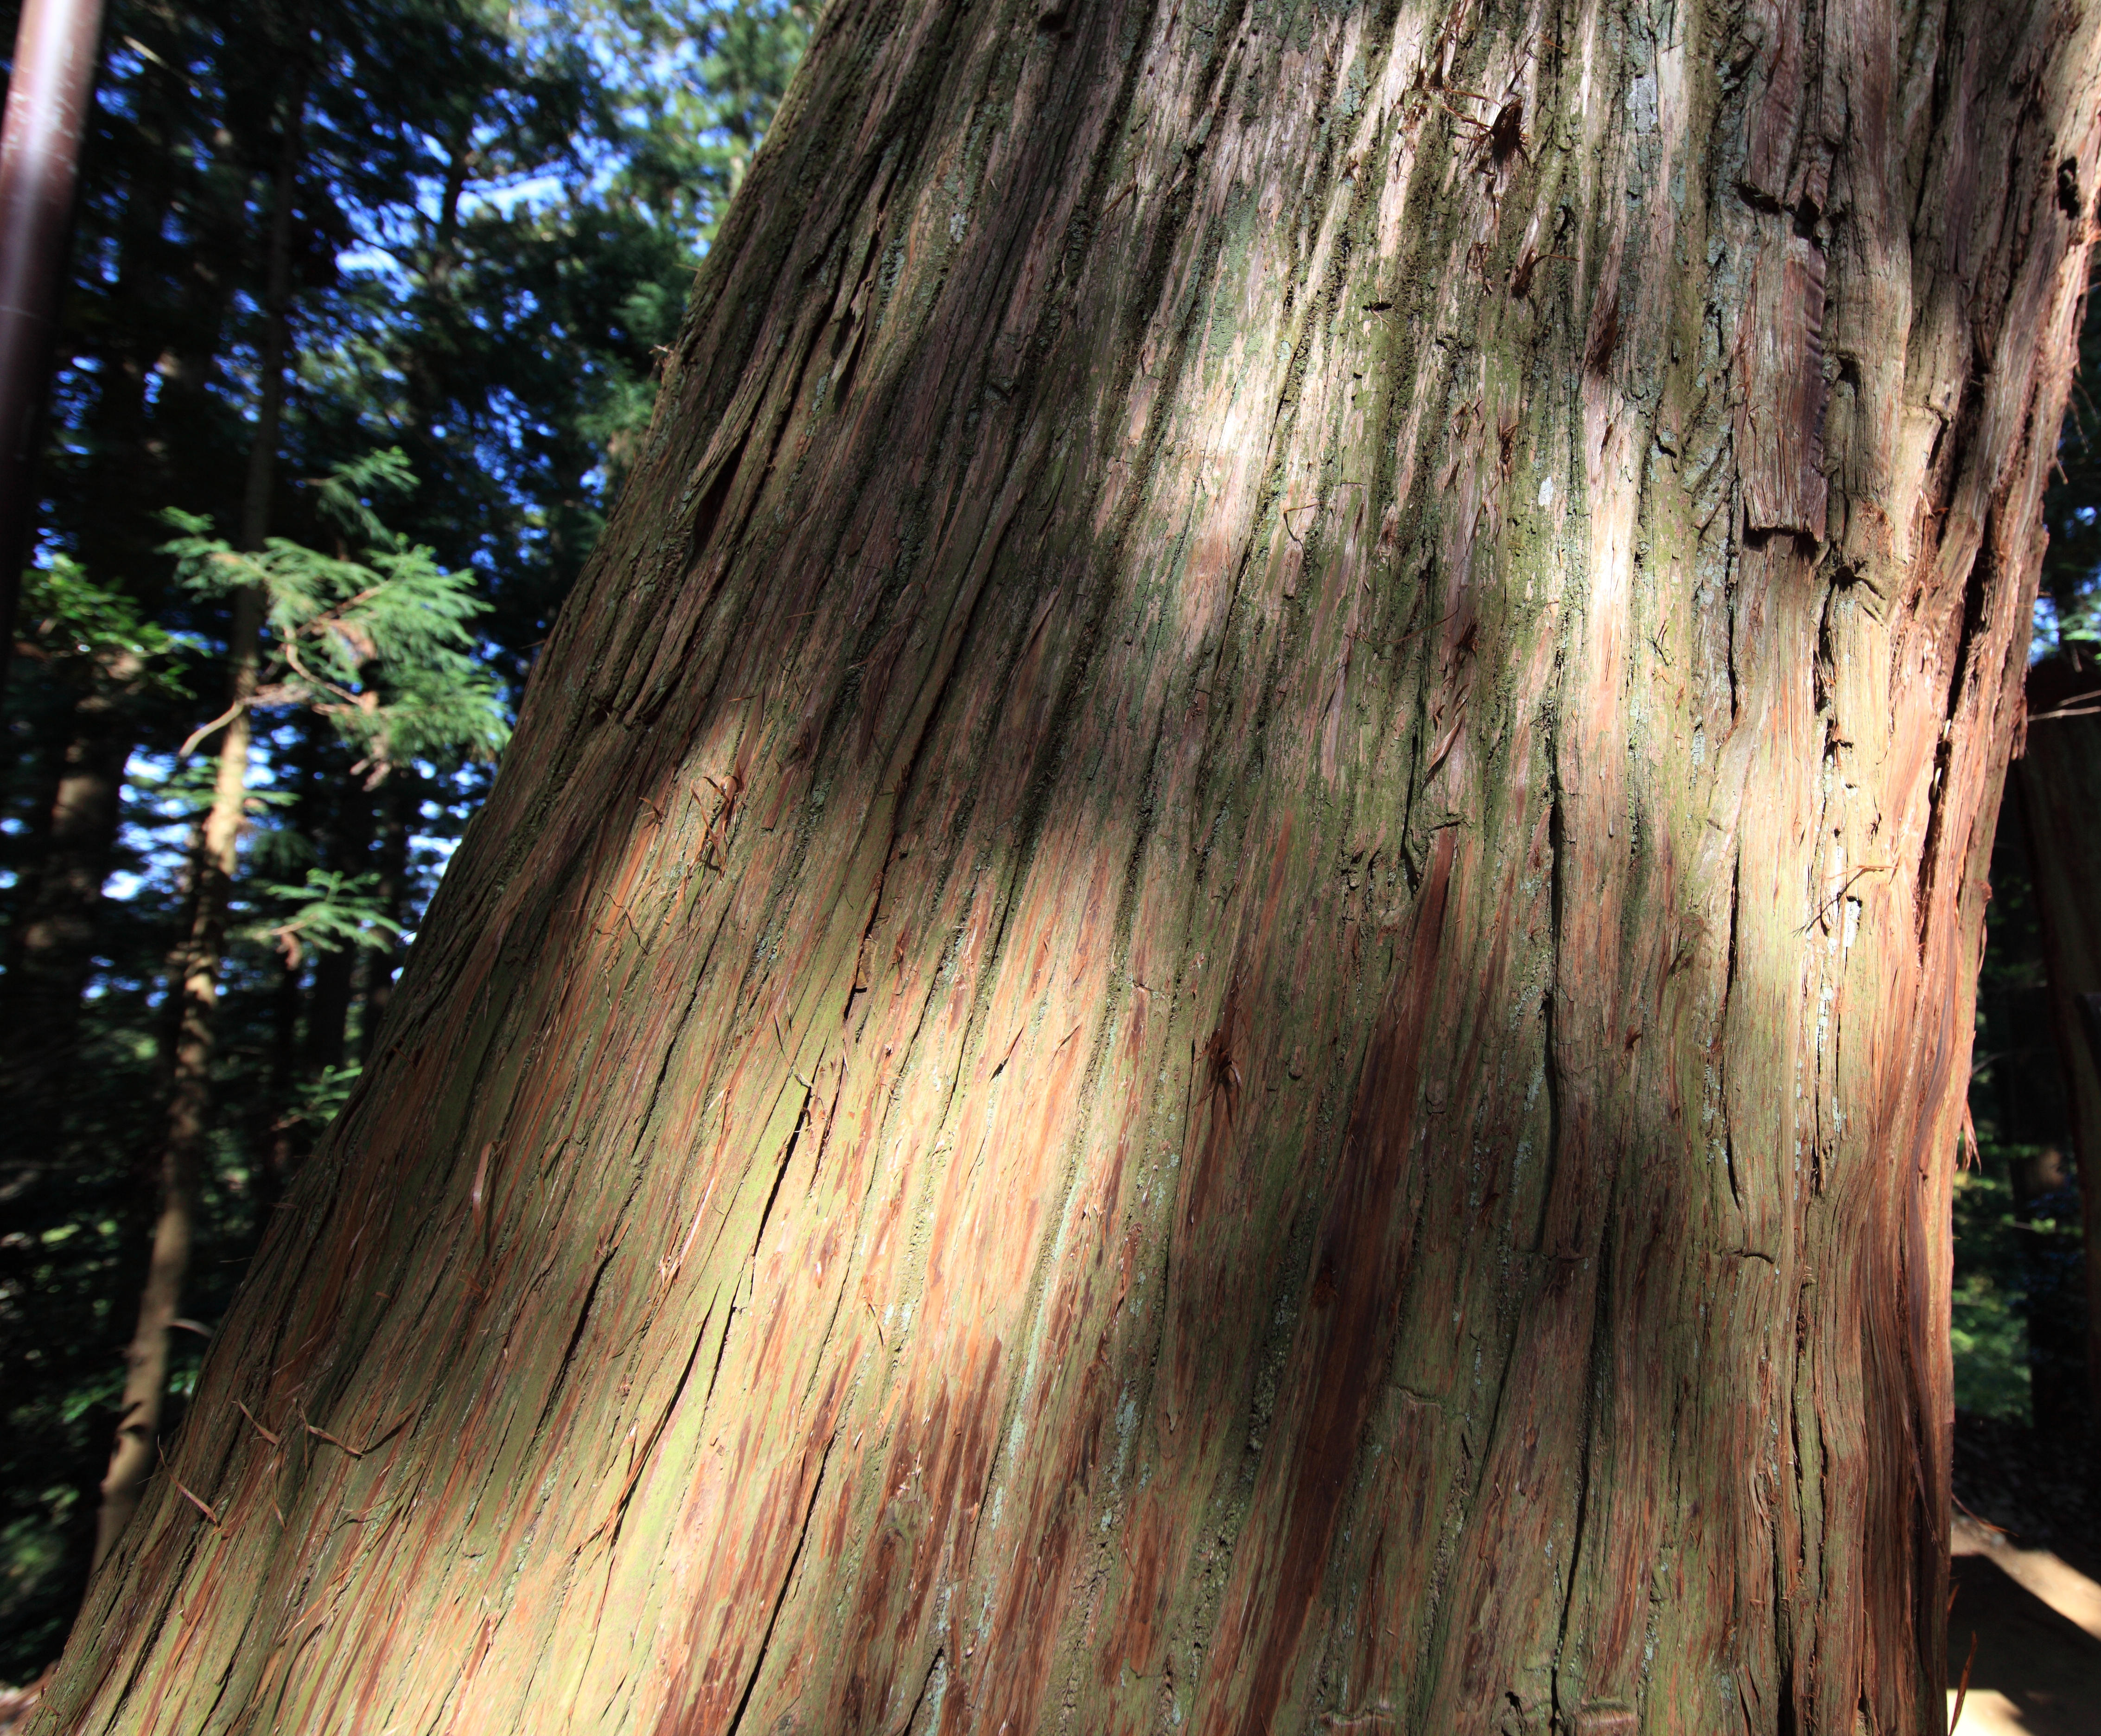
tree, nature, forest, branch, plant, wood, sunlight, leaf, flower, trunk, green, high, jungle, autumn, flora, shrine, tochigi, 5d, hires, woodland, habitat, japonica, markii, hi, res, resolution, nasu, torinokosanshoujinja, sugi, cryptomeria, taxonomy binomial cryptomeriajaponica, plant stem, woody plant